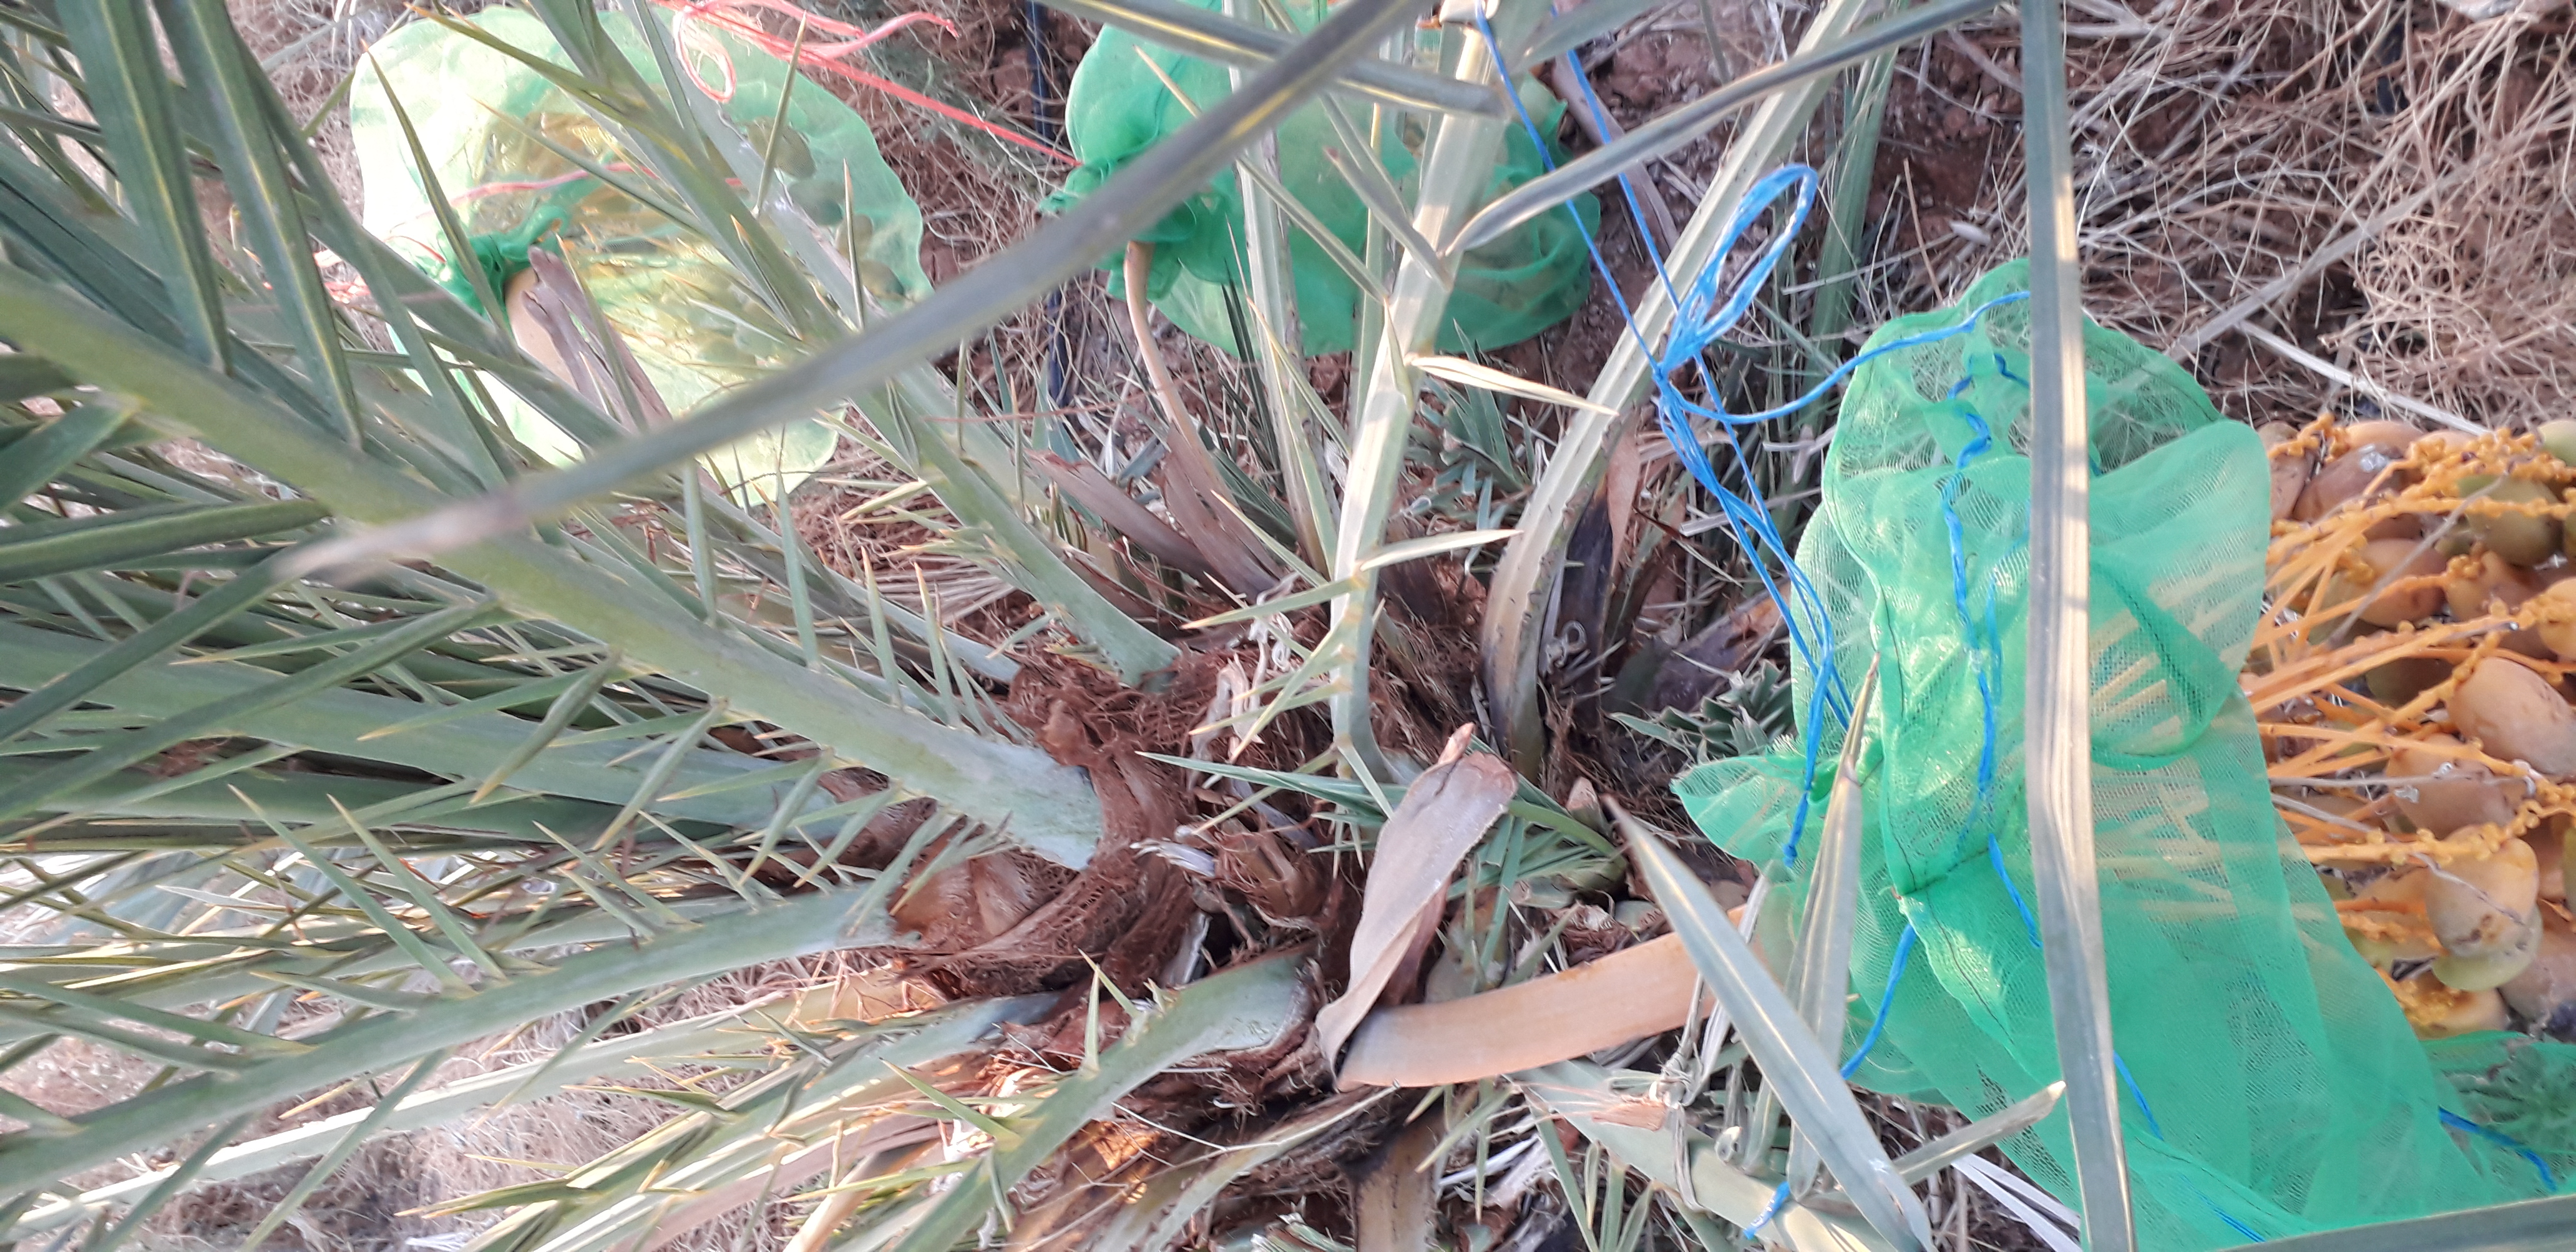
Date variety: Boumajhoul